Messier 108

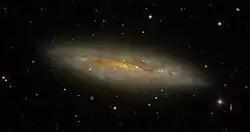
A Sloan Digital Sky Survey image of M108.

Messier 108 (also known as NGC 3556, nicknamed the Surfboard Galaxy) is a barred spiral galaxy about 46 million light-years away from Earth in the northern constellation Ursa Major. It was discovered by Pierre Méchain in 1781 or 1782. From the Earth, this galaxy is seen almost edge-on.